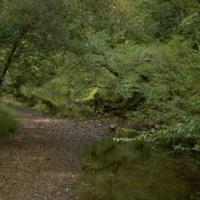
Weather: cloudy or overcast